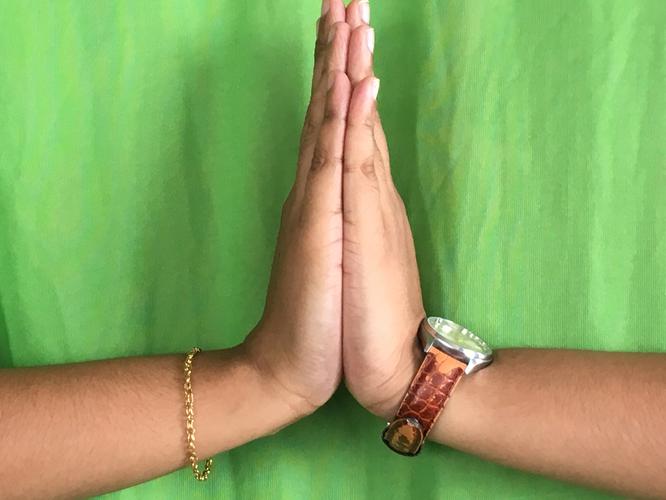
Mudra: Anjali
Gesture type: double_hand